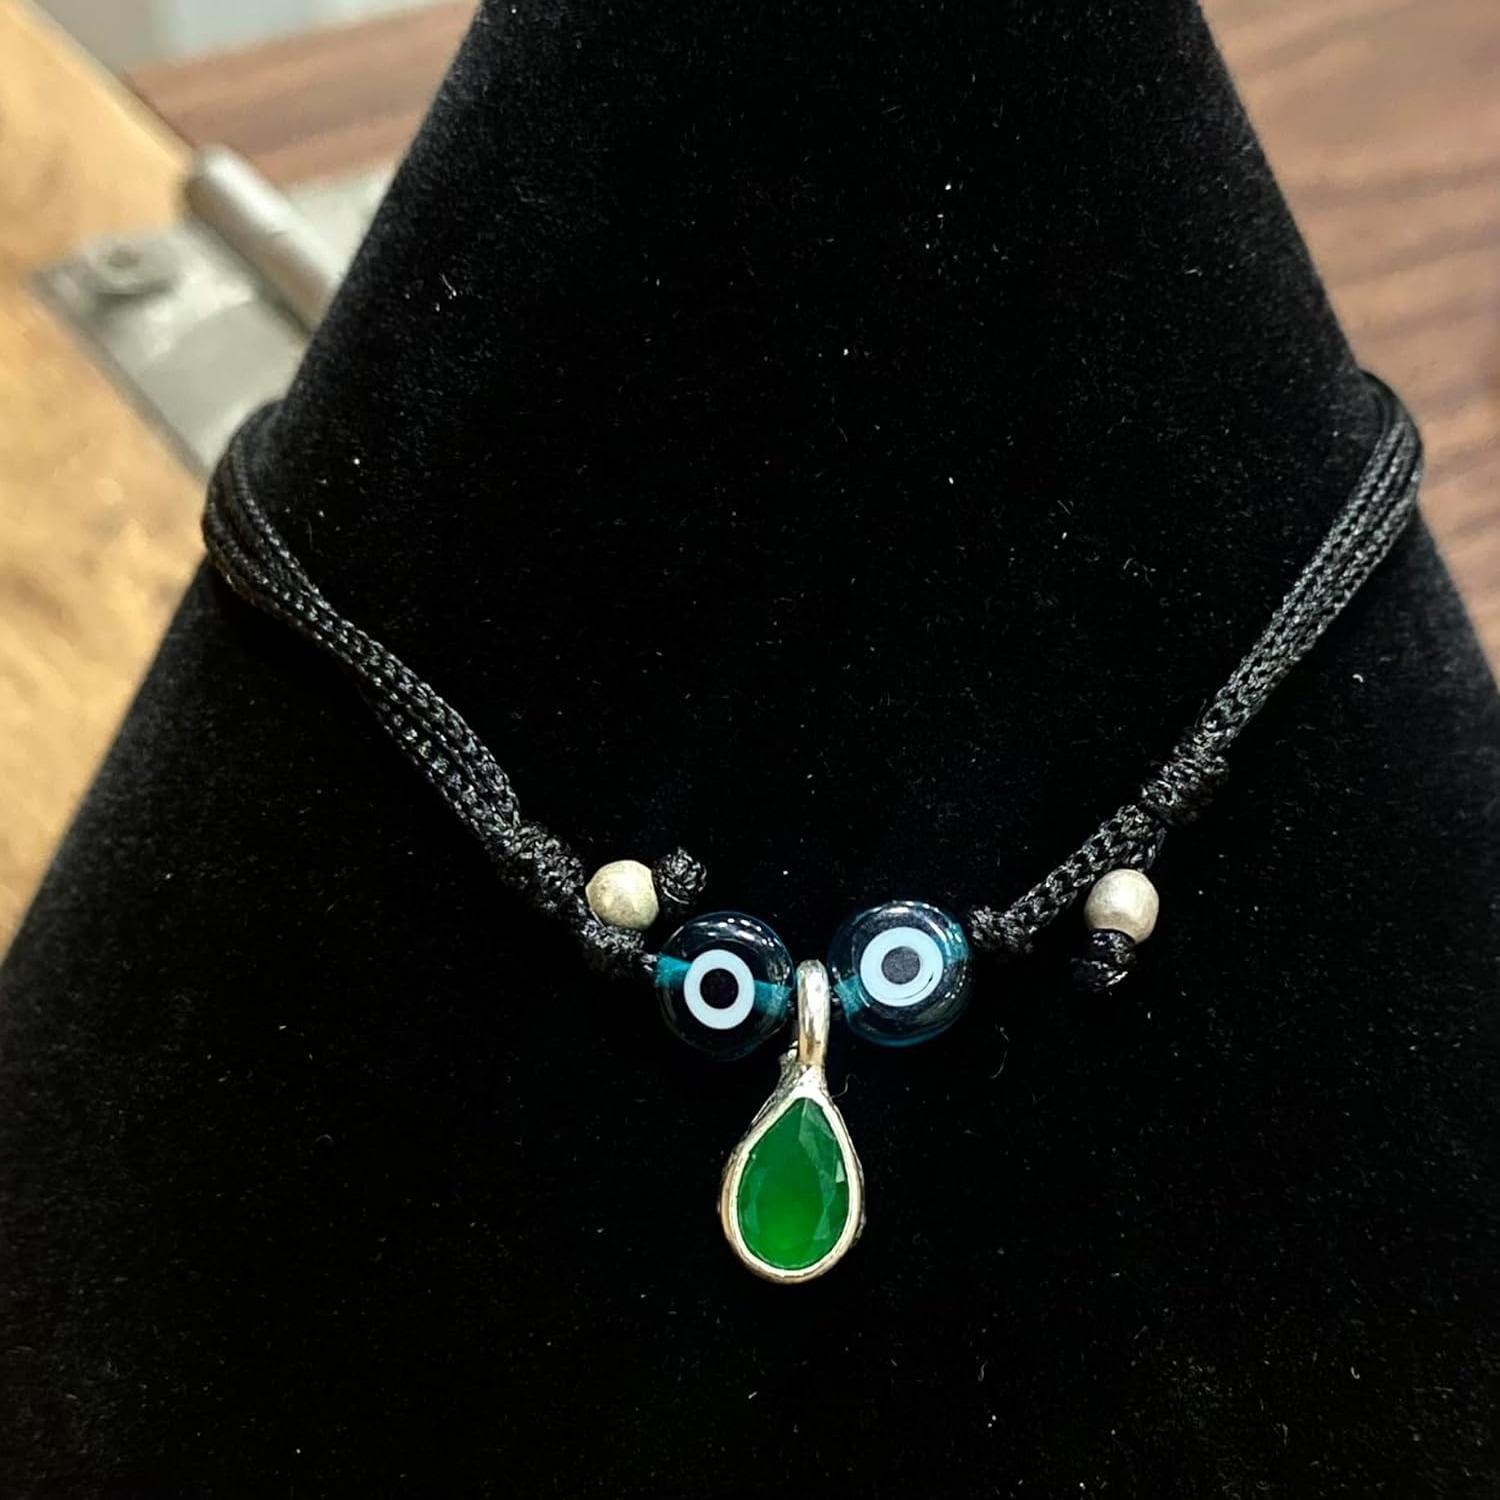
DARSHRAJ Sterling Silver Anklet Elegant and Timeless Jewelry for a Stylish Look
Type: Anklet
Brand: DARSHRAJ
Price: Rs. 450
 High-Quality Material: Made from 925 sterling silver for durability and timeless beauty.Perfect Gift: Ideal for gifting to girls, women, and baby girls as an expression of love and protection.Versatile Elegance: Enhanced by a sleek black thread, making it suitable for various occasions and outfits.Spiritual Protection: Features the iconic "Evil Eye" symbol, believed to ward off negative energies and bring good luck and fortune.Timeless Charm: A captivating accessory that complements any style and exudes sophistication.Cultural Significance: Carries the traditional belief of protection and spirituality with the Evil Eye symbol.